Fabian Stankowicz

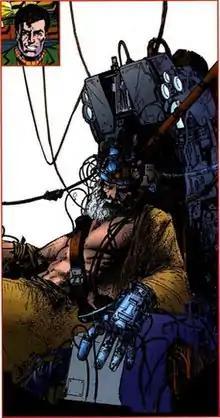
Fabian Stankowicz as depicted in "All-New Official Handbook of the Marvel Universe" #10 (October 2006). Art by Leonardo Manco.

Fabian Stankowicz is a fictional character appearing in American comic books published by Marvel Comics. The character has been depicted as comic relief, a former supervillain foe of and then support crewmember of the Avengers. He first appeared in "Avengers" #217 (March 1982).